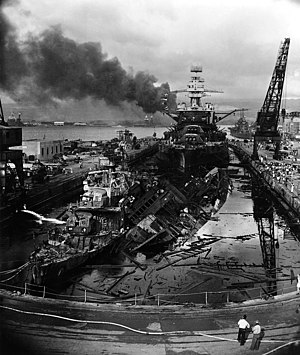
Angrebet på Pearl Harbor / Angrebet / Slaget
USS Pennsylvania, bag ved vraget af USS Downes og USS Cassin
Angrebet på Pearl Harbor blev indledt søndag den 7. december 1941 klokken 07:55 lokal tid, da Japan med en styrke på 443 fly, 2 slagskibe, 3 krydsere, 9 destroyere og 2 tankskibe under ledelse af admiral Nagumo angreb den amerikanske stillehavsflåde på Pearl Harbor, Hawaii.